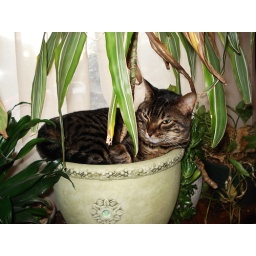
Cat resting in a flower pot